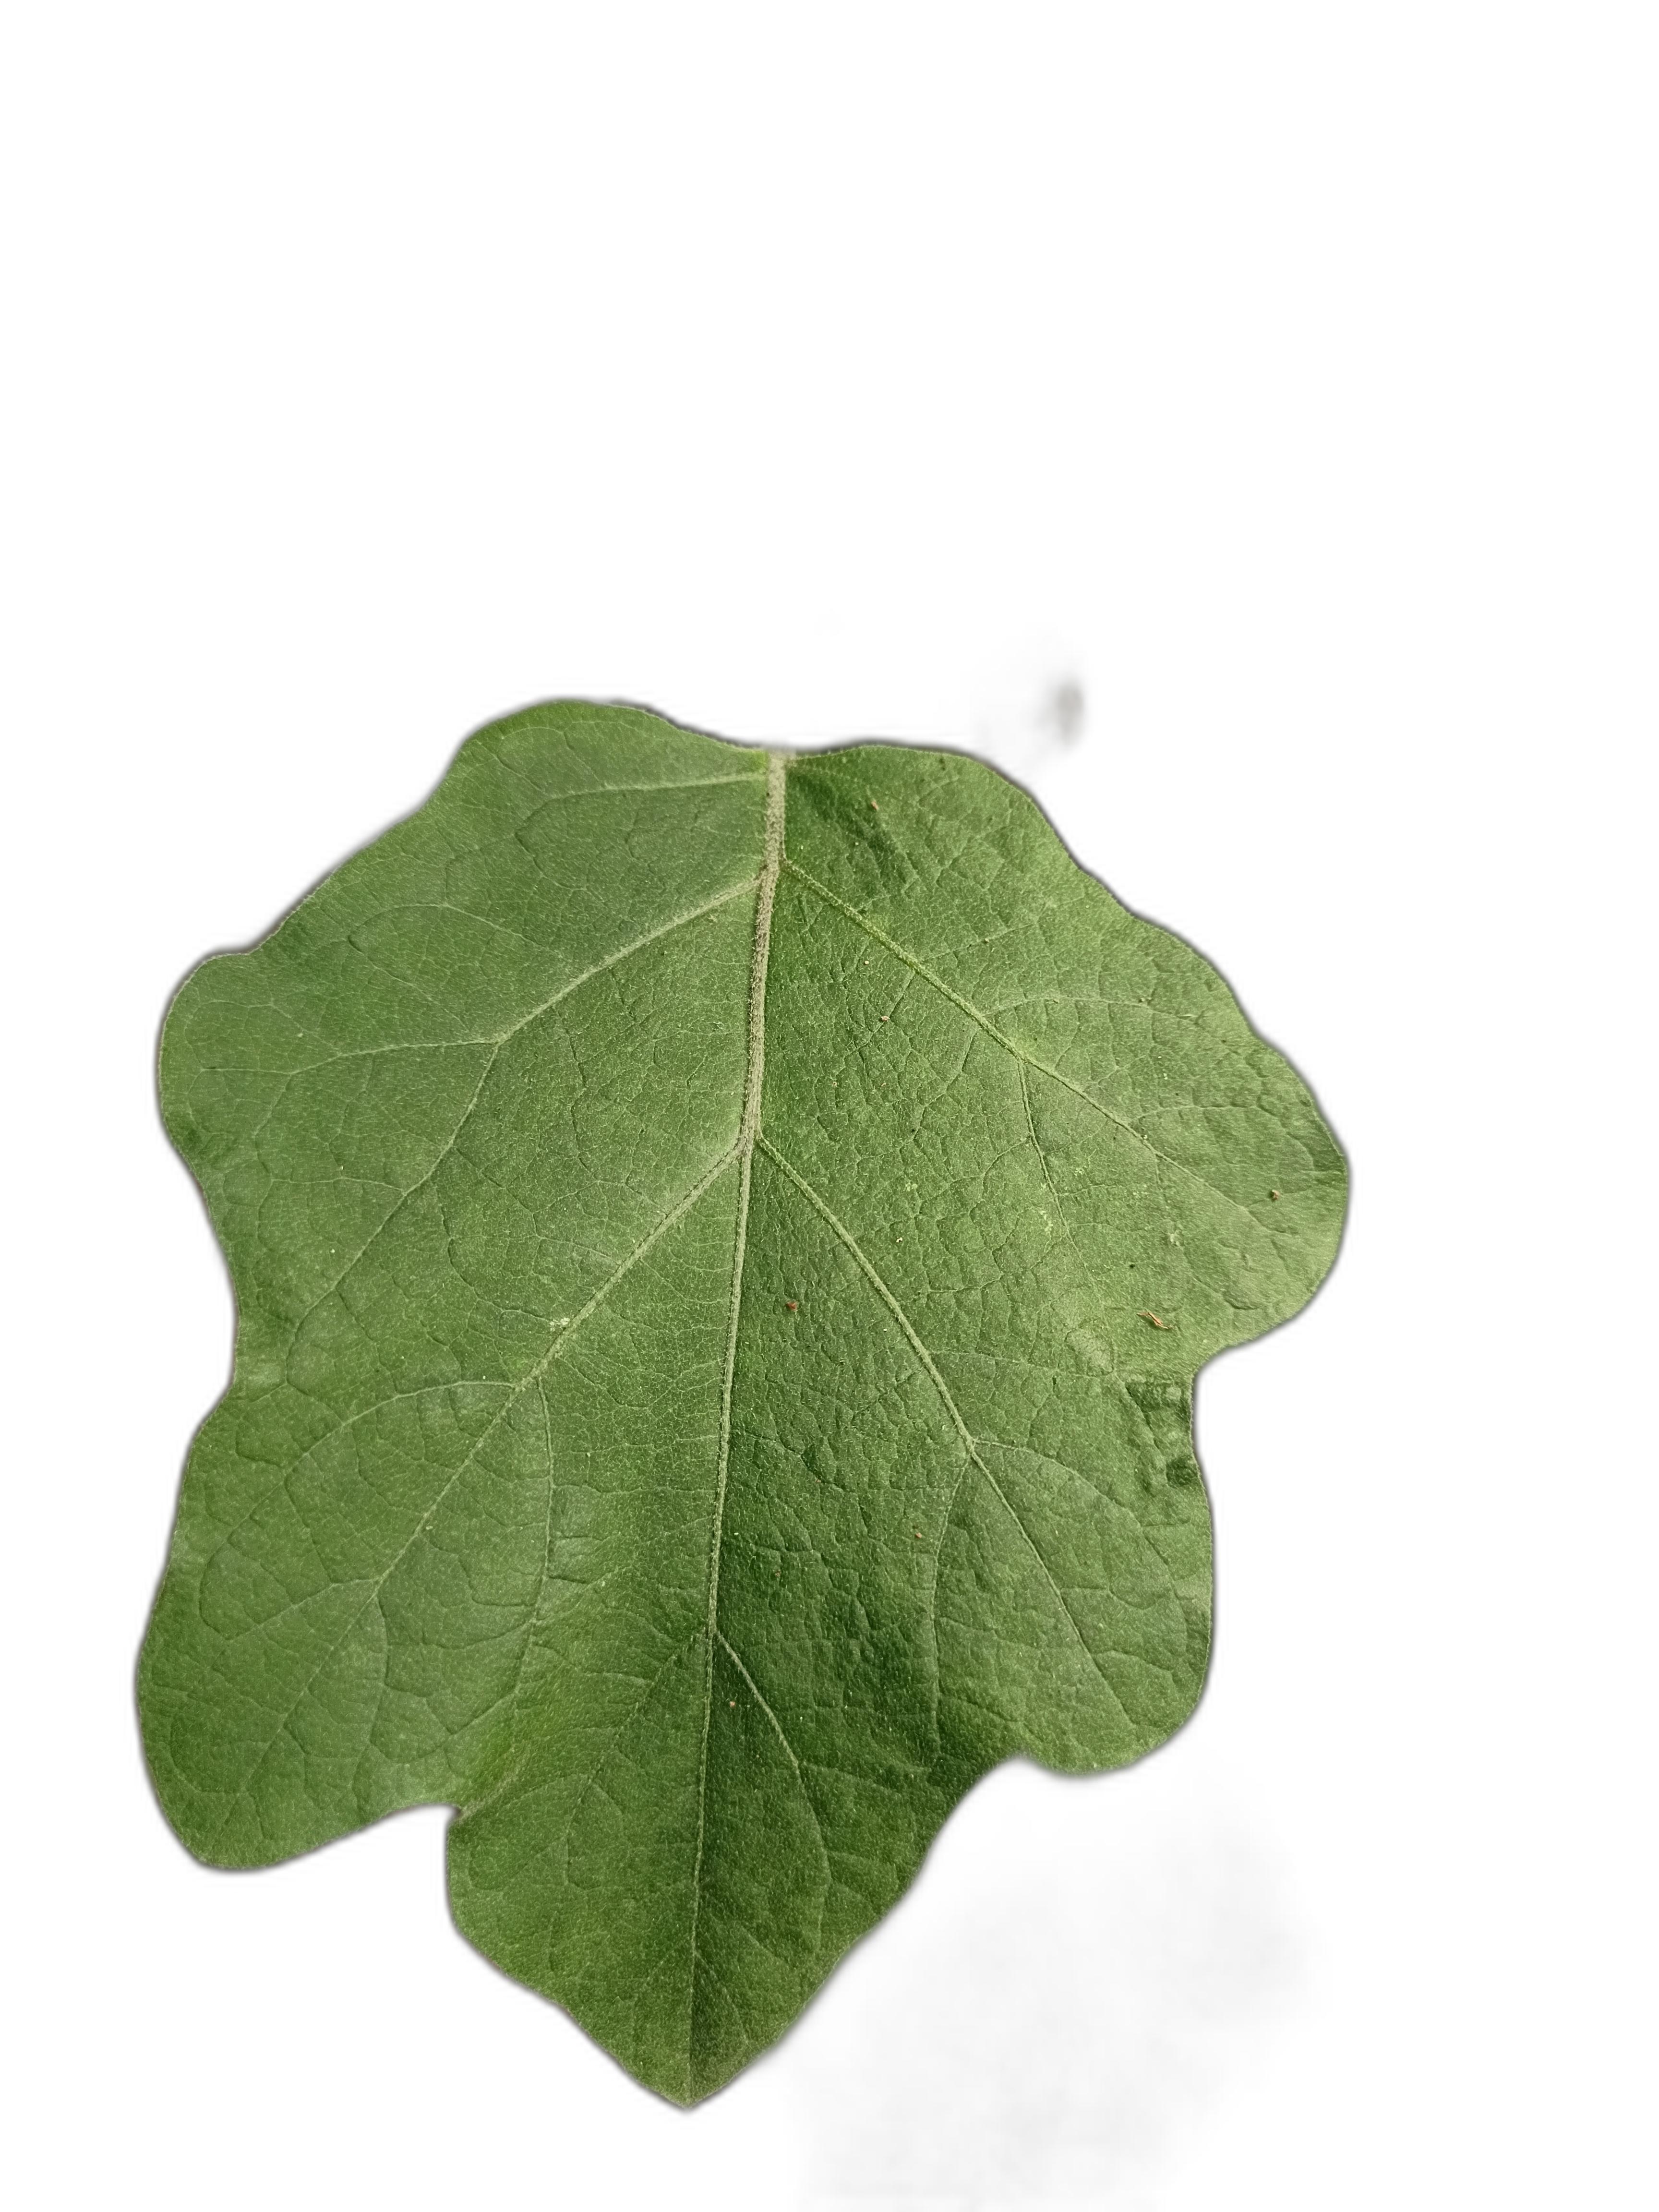
Label: Healthy Leaf